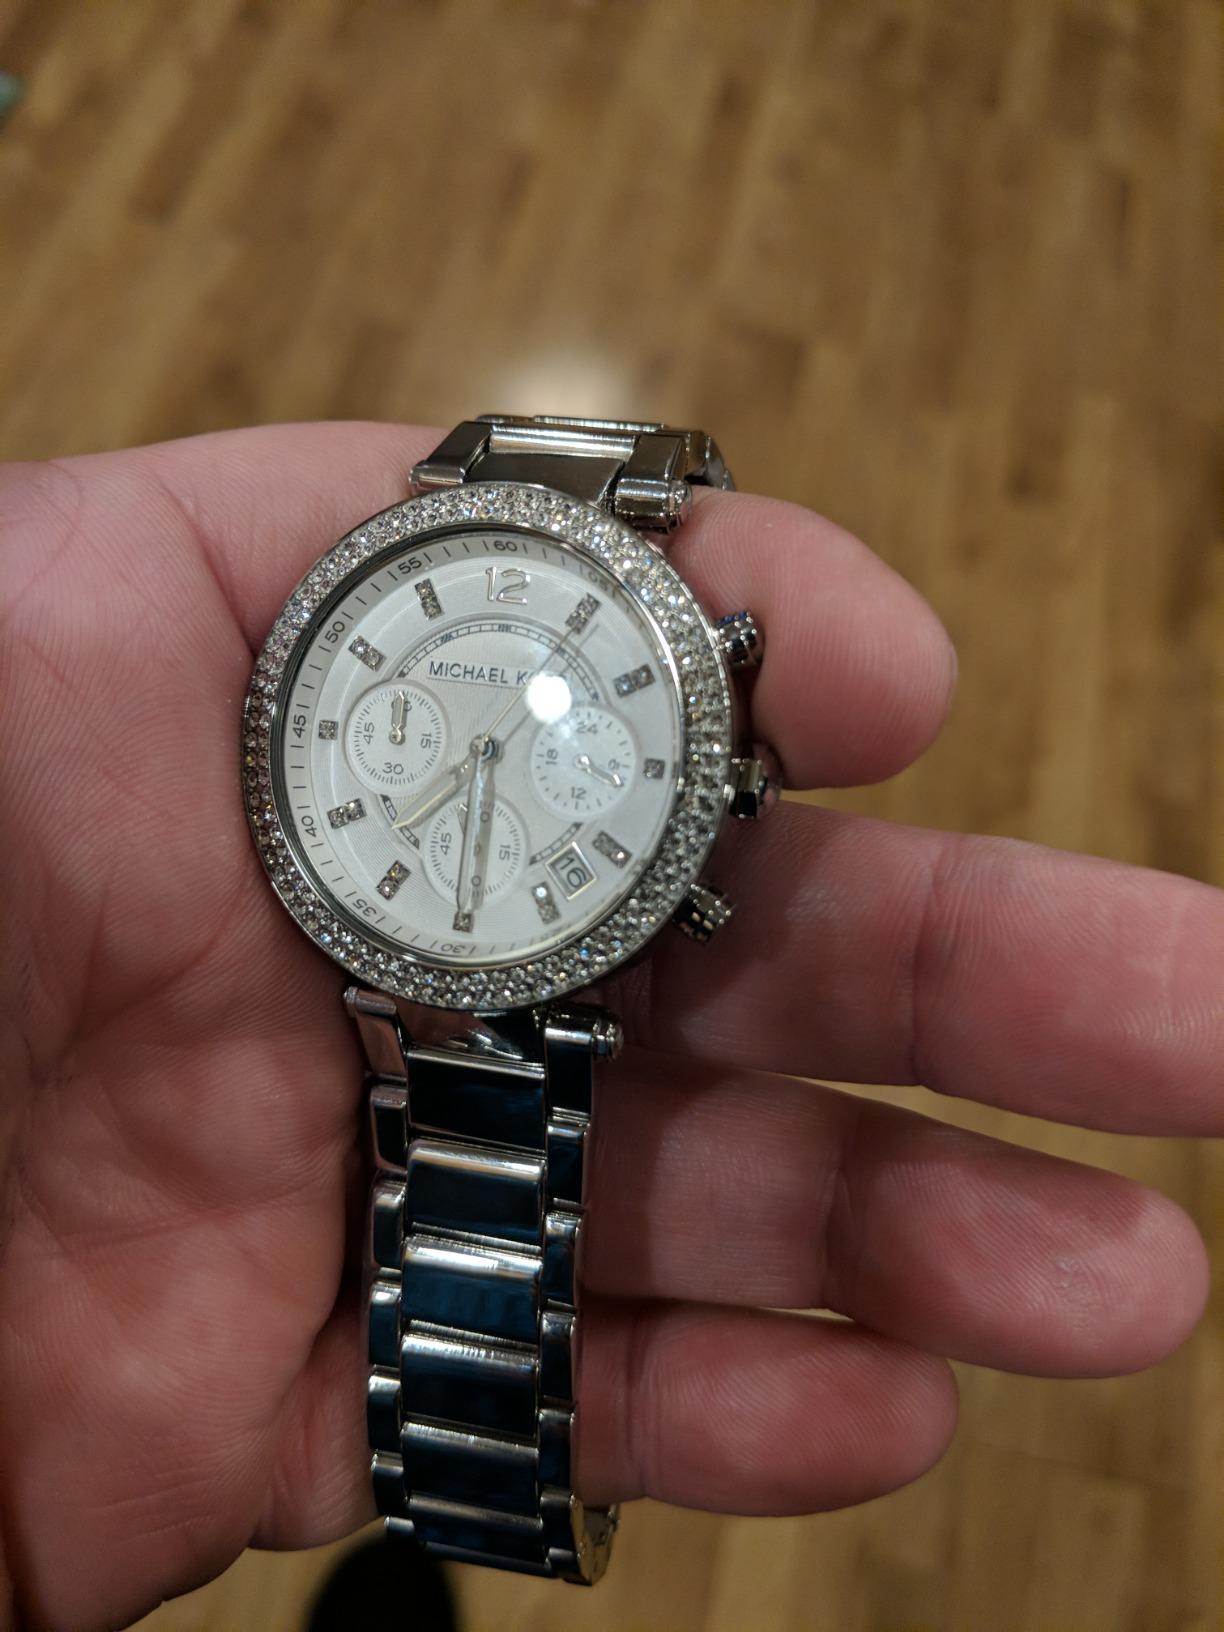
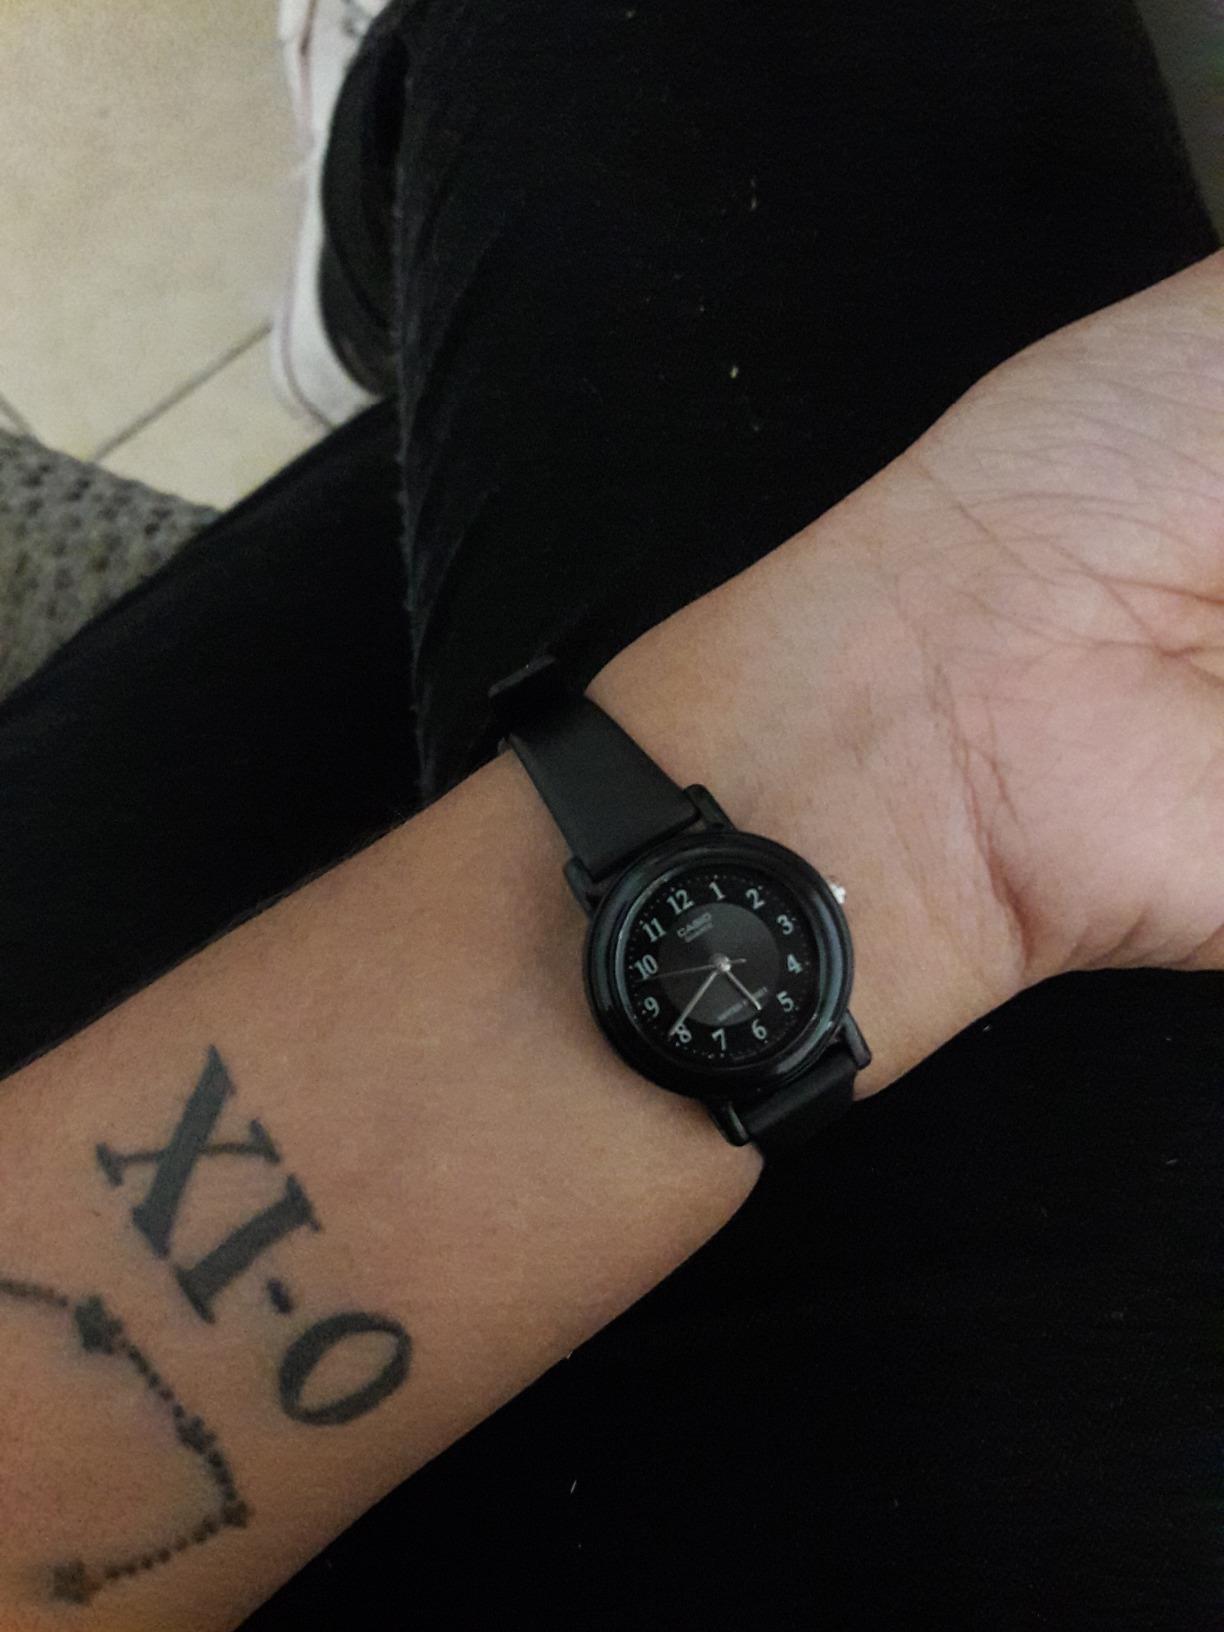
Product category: accessories_watch
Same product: no